Vukovar

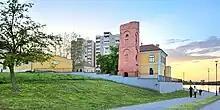
Bauer Gallery on the banks of the Danube with the Old Red Water Tower, the oldest of the 3 Vukovar Water Towers

According to the 2011 Croatian census, the Serb population of the city has exceeded one third, which is the legal prerequisite for the Serbian Cyrillic alphabet to gain constitutionally protected co-official status. In 2013, this re-ignited political discussion on the matter, which had already arisen in 2009 after the local promulgation of Serbian Cyrillic as available for public use. According to the 2021 census, Serbs make up less than one third which removes constitutional guarantees on the official status of Serbian Cyrillic in the town. Croatian law, however, explicitly permits local authorities to introduce co-official languages even when there is less than one third of minority population (notably, but not exclusively, Istria County) with domestic and internal stakeholders calling upon the town of Vukovar to consider this option even before 2011 census. Following the publication of 2021 census results, mayor of Vukovar nevertheless announced intention to scrap the minority language protections with some commentators criticizing the abolition of already acquired rights including the President of the Constitutional Court of Croatia Miroslav Šeparović. In November 2023, the Government of the Republic of Croatia decided to declare an end to mandatory bilingualism in Vukovar on the basis of the 2021 census, which showed the Serbian population fraction had fallen below the required one third, at 29.73%. Preserving traditional Serbian place names and assigning street names to Serbian historical figures had been legally mandated and carried out.